Roman bridge of Salamanca

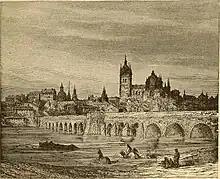
Roman bridge of Salamanca in 1889 as depicted by travel writer Frederick A. Ober.

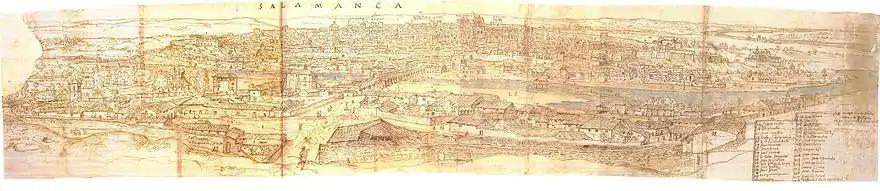
Traveler Anton van den Wyngaerde portrays the city from the arrabal in 1570. The central monument is evident.

The history of the Roman bridge of Salamanca parallels the history of the city of Salamanca. The bridge is among the city's most visible landmarks, together with the New Cathedral of Salamanca, the Old Cathedral of Salamanca, the La Clerecía, Plaza Mayor, and the Casa de las Conchas. When constructed in the 1st century, its purpose was to provide a crossing of the Tormes River for travelers on the Vía de la Plata linking Mérida and Astorga (previously known as "Iter ab Emerita Asturicam").